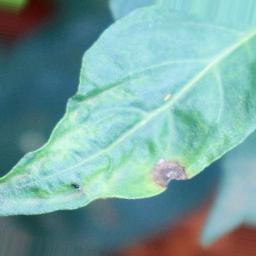
Label: cercospora